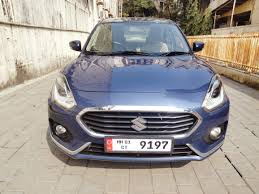
Label: noambulance